Vayyar

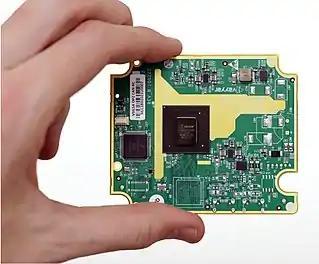
An automotive-grade 60 GHz 4D imaging radar sensor

Vayyar also provides Vector Signal and Network Analyzers for signal generation and testing. Other uses for Vayyar technology include imaging systems for homeland security, retail sensors for shopper insights and inventory monitoring, safety applications in industrial robotics, and agricultural solutions used to analyze soil saturation and the composition of liquids such as milk.